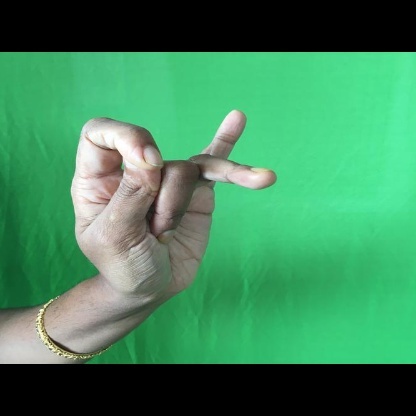
Mudra: Katakamukha